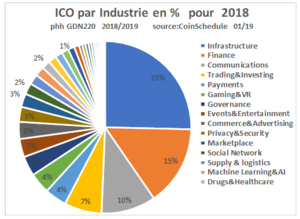
Source
Une initial coin offering est une méthode de levée de fonds fonctionnant via l’émission d’actifs numériques échangeables contre des cryptomonnaies durant la phase de démarrage d’un projet. Ces actifs, appelés « tokens », sont émis et échangés grâce à la technologie blockchain. Une security token offering est une ICO répondant à un cadre législatif et réglementaire, une ICO régulée.